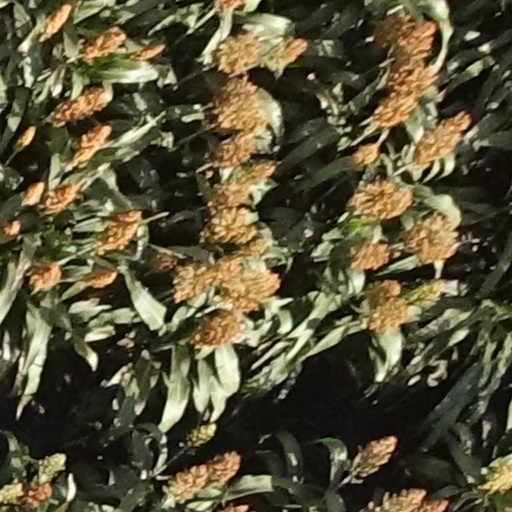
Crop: sorghum